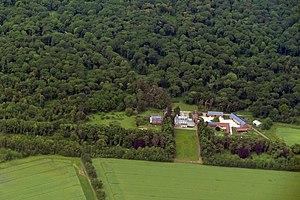
Vue aérienne du château de la Borde, Sains-Morainvillers (Oise), France.
Sains-Morainvillers est une commune française située dans le département de l'Oise, en région Hauts-de-France.